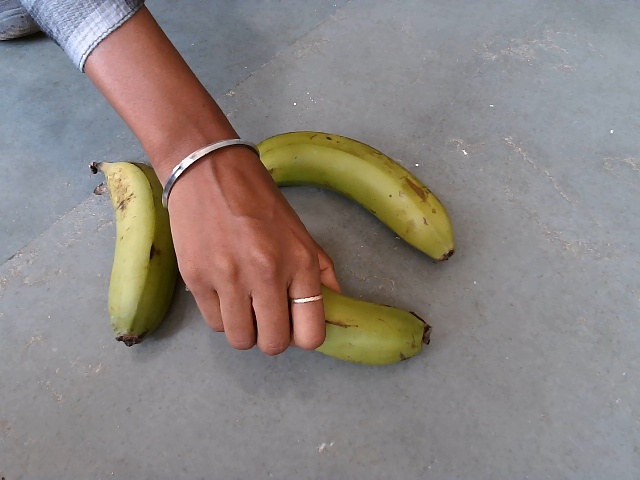
Label: Raw_Banana